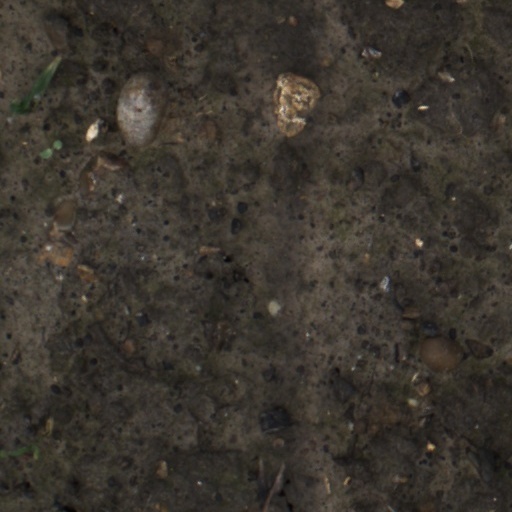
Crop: wheat